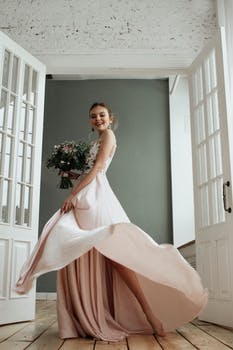
Label: No Watermark